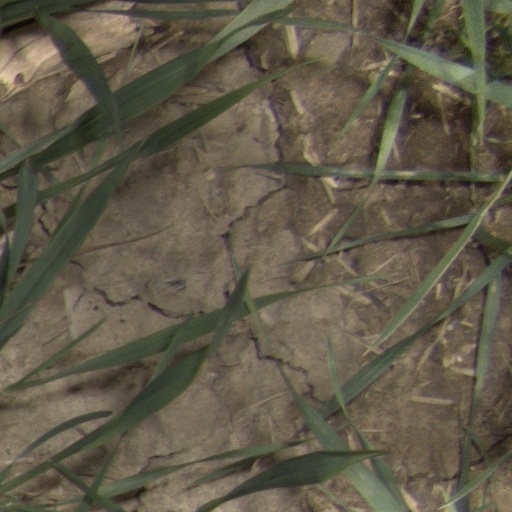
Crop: wheat